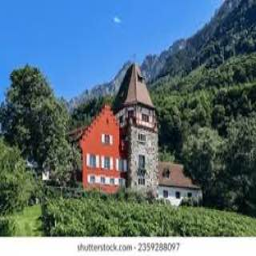
Red House